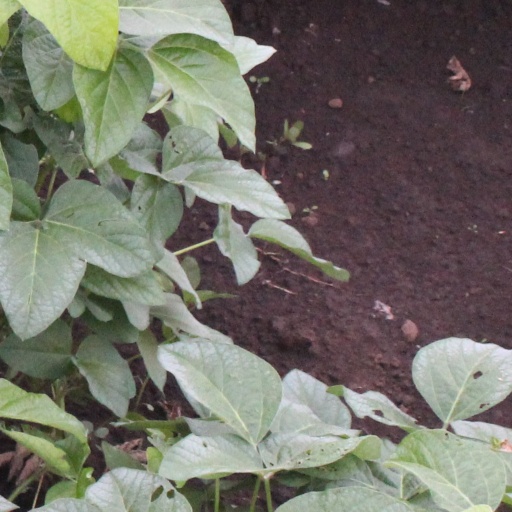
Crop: soybean